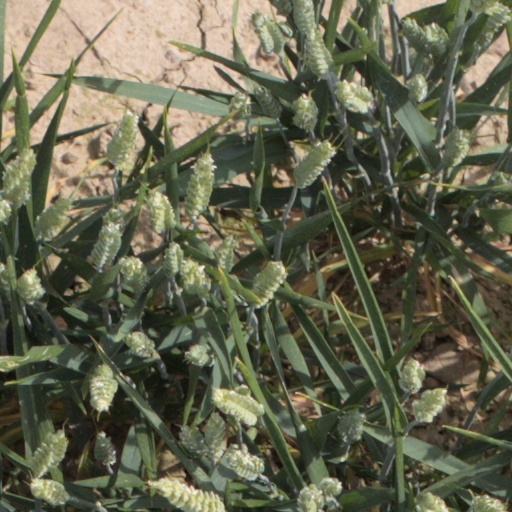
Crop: wheat